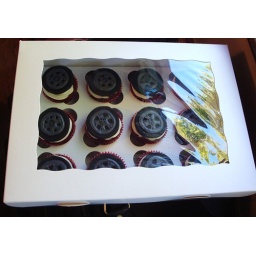
tire cupcakes in the window box